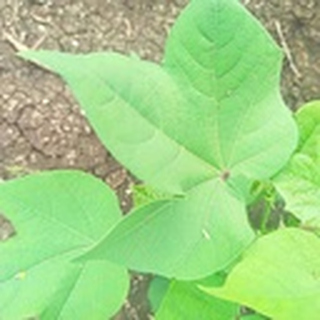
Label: healthy_cotton